Kuwait Petroleum Corporation

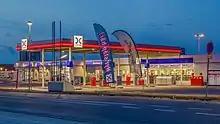
An OKQ8 petrol station in Hedemora, Sweden

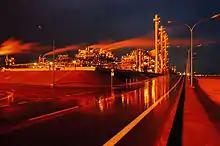
An oil refinery in Mina-Al-Ahmadi, Kuwait.

The company's products have been sold in some countries under a subsidiary's name Q8. In Europe, Q8 has a network of more than 4,400 service stations across six countries: Italy, Denmark, Belgium, the Netherlands, Luxembourg and, in Sweden, as the OKQ8 joint venture.